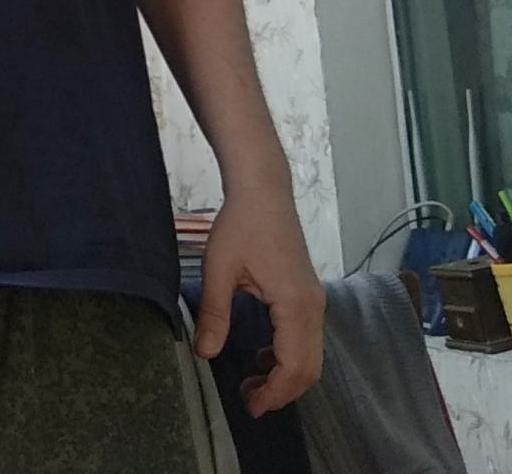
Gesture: no_gesture